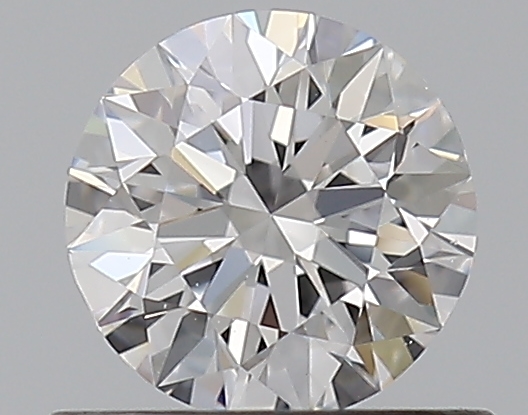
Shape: round
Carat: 0.5
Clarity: VS1
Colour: D
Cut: EX
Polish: EX
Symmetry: EX
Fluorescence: N
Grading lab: GIA
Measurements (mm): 5.06 x 5.1 x 3.17